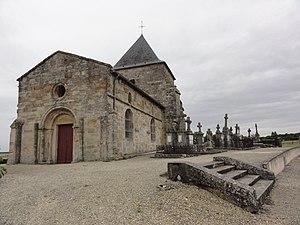
Église Saint-Nicolas de Mussey de Val-d'Ornain This building is indexed in the Base Mérimée, a database of architectural heritage maintained by the French Ministry of Culture,
Val-d'Ornain est une commune française située dans le département de la Meuse, en région Grand Est.